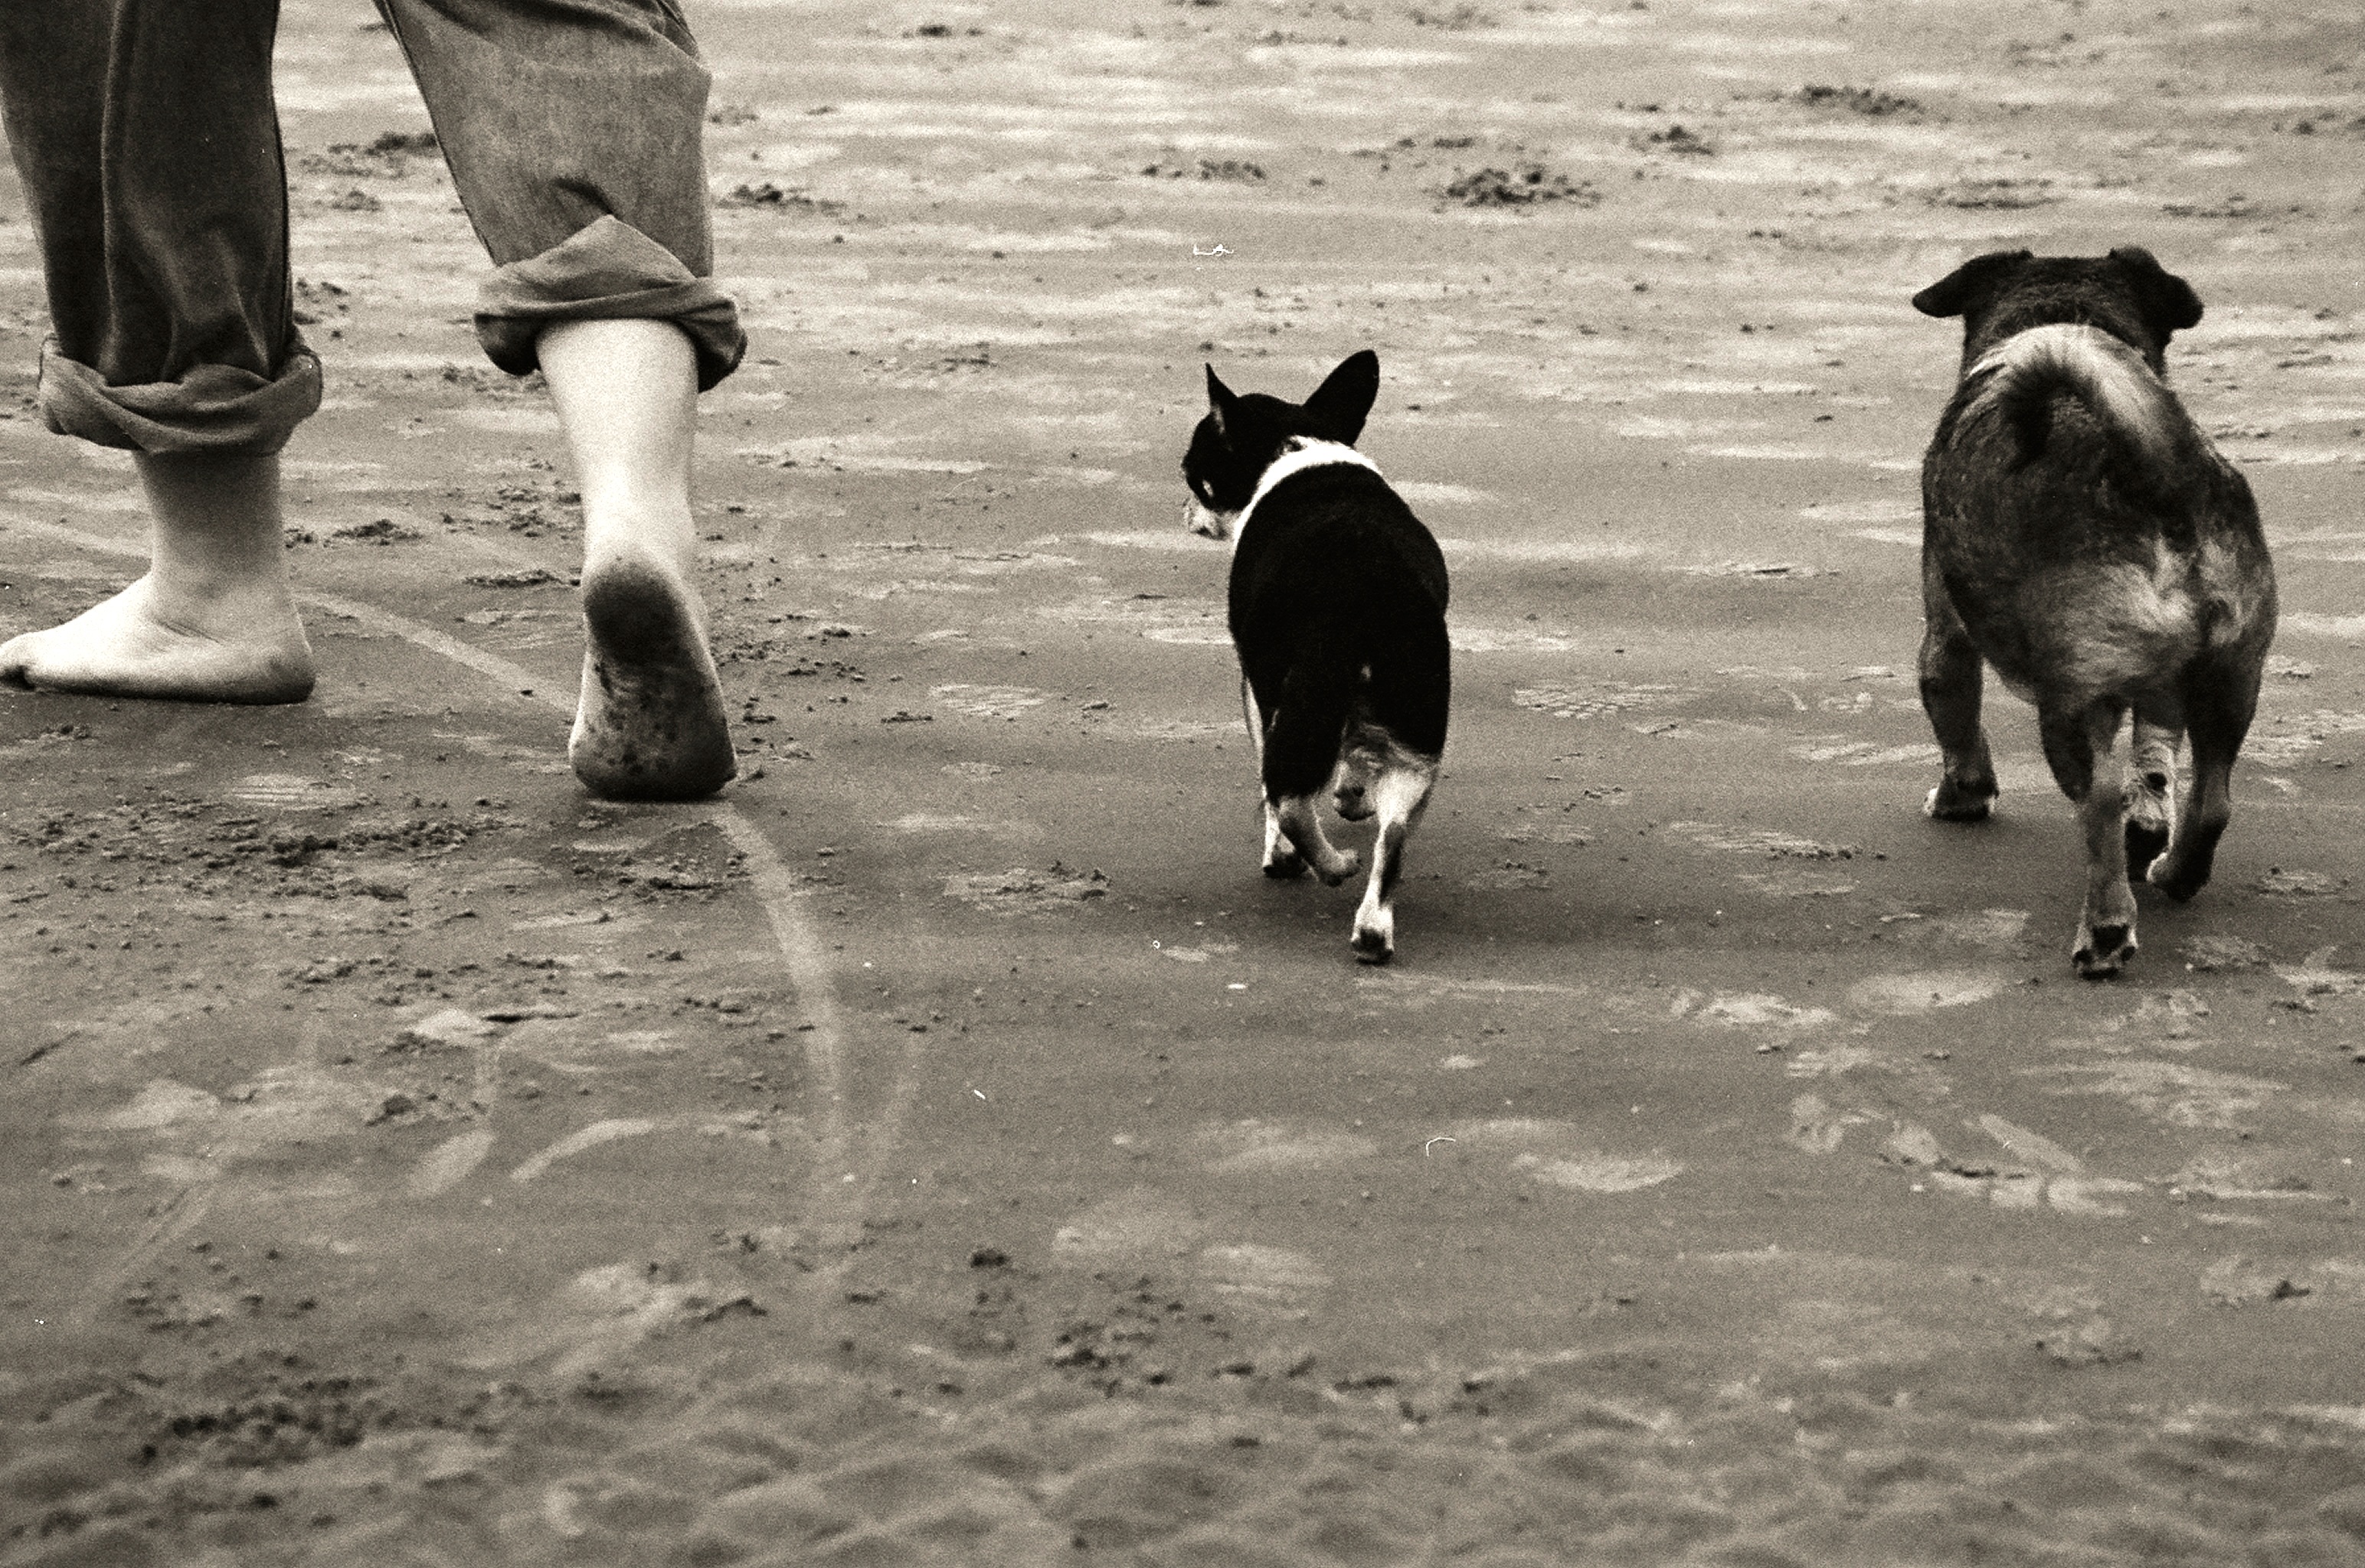
beach, landscape, sea, water, sand, ocean, dog, summer, vacation, coastline, seaside, walk, mammal, black, monochrome, leisure, seashore, pets, dogs, relaxation, footsteps, walking beach, dog like mammal